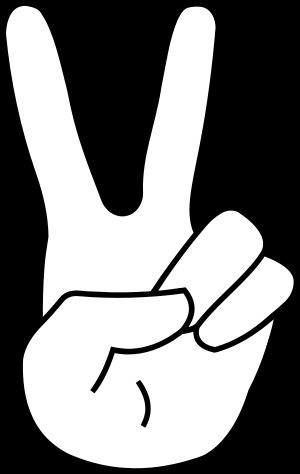
La dactylonomie est l'art de compter par les doigts, de figurer les nombres par les doigts. C'est une pratique couramment utilisée, notamment par les enfants. Selon les pays et les coutumes, on compte différemment sur ses doigts : en Occident, on compte généralement jusqu'à 10 en utilisant les deux mains. En Chine et au Japon, on peut compter jusqu'à 9 sur chaque main. En développant l'idée de façon mathématique, on peut encore pousser plus loin ce boulier naturel.